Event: Nepal Earthquake
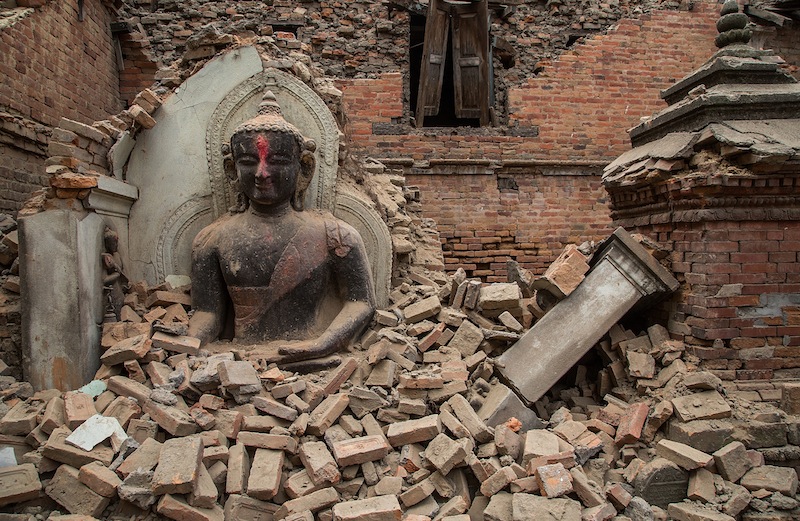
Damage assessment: damage